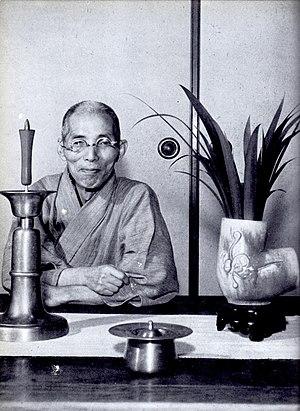
Kanjirō Kawai est un potier japonais, figure clé des mouvements mingei et de poterie d'atelier, avec Bernard Leach, Shōji Hamada, Kenkichi Tomimoto, Shikō Munakata, Keisuke Serizawa et Tatsuzō Shimaoka entre autres.